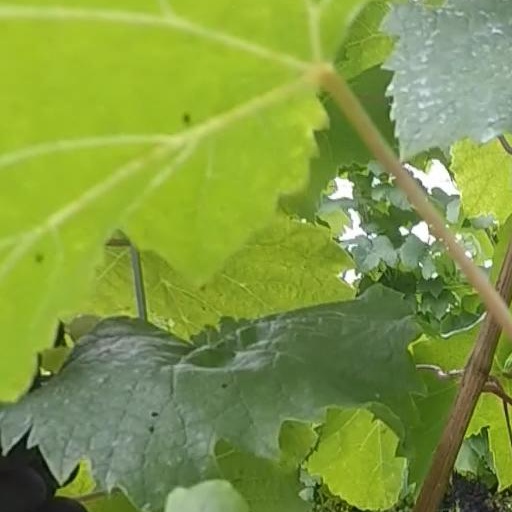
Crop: grape